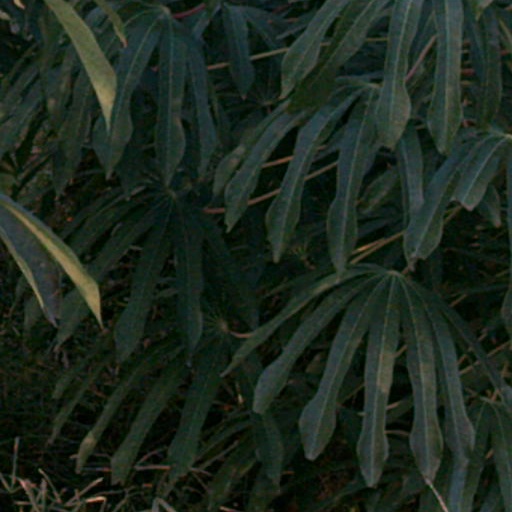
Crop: cassava